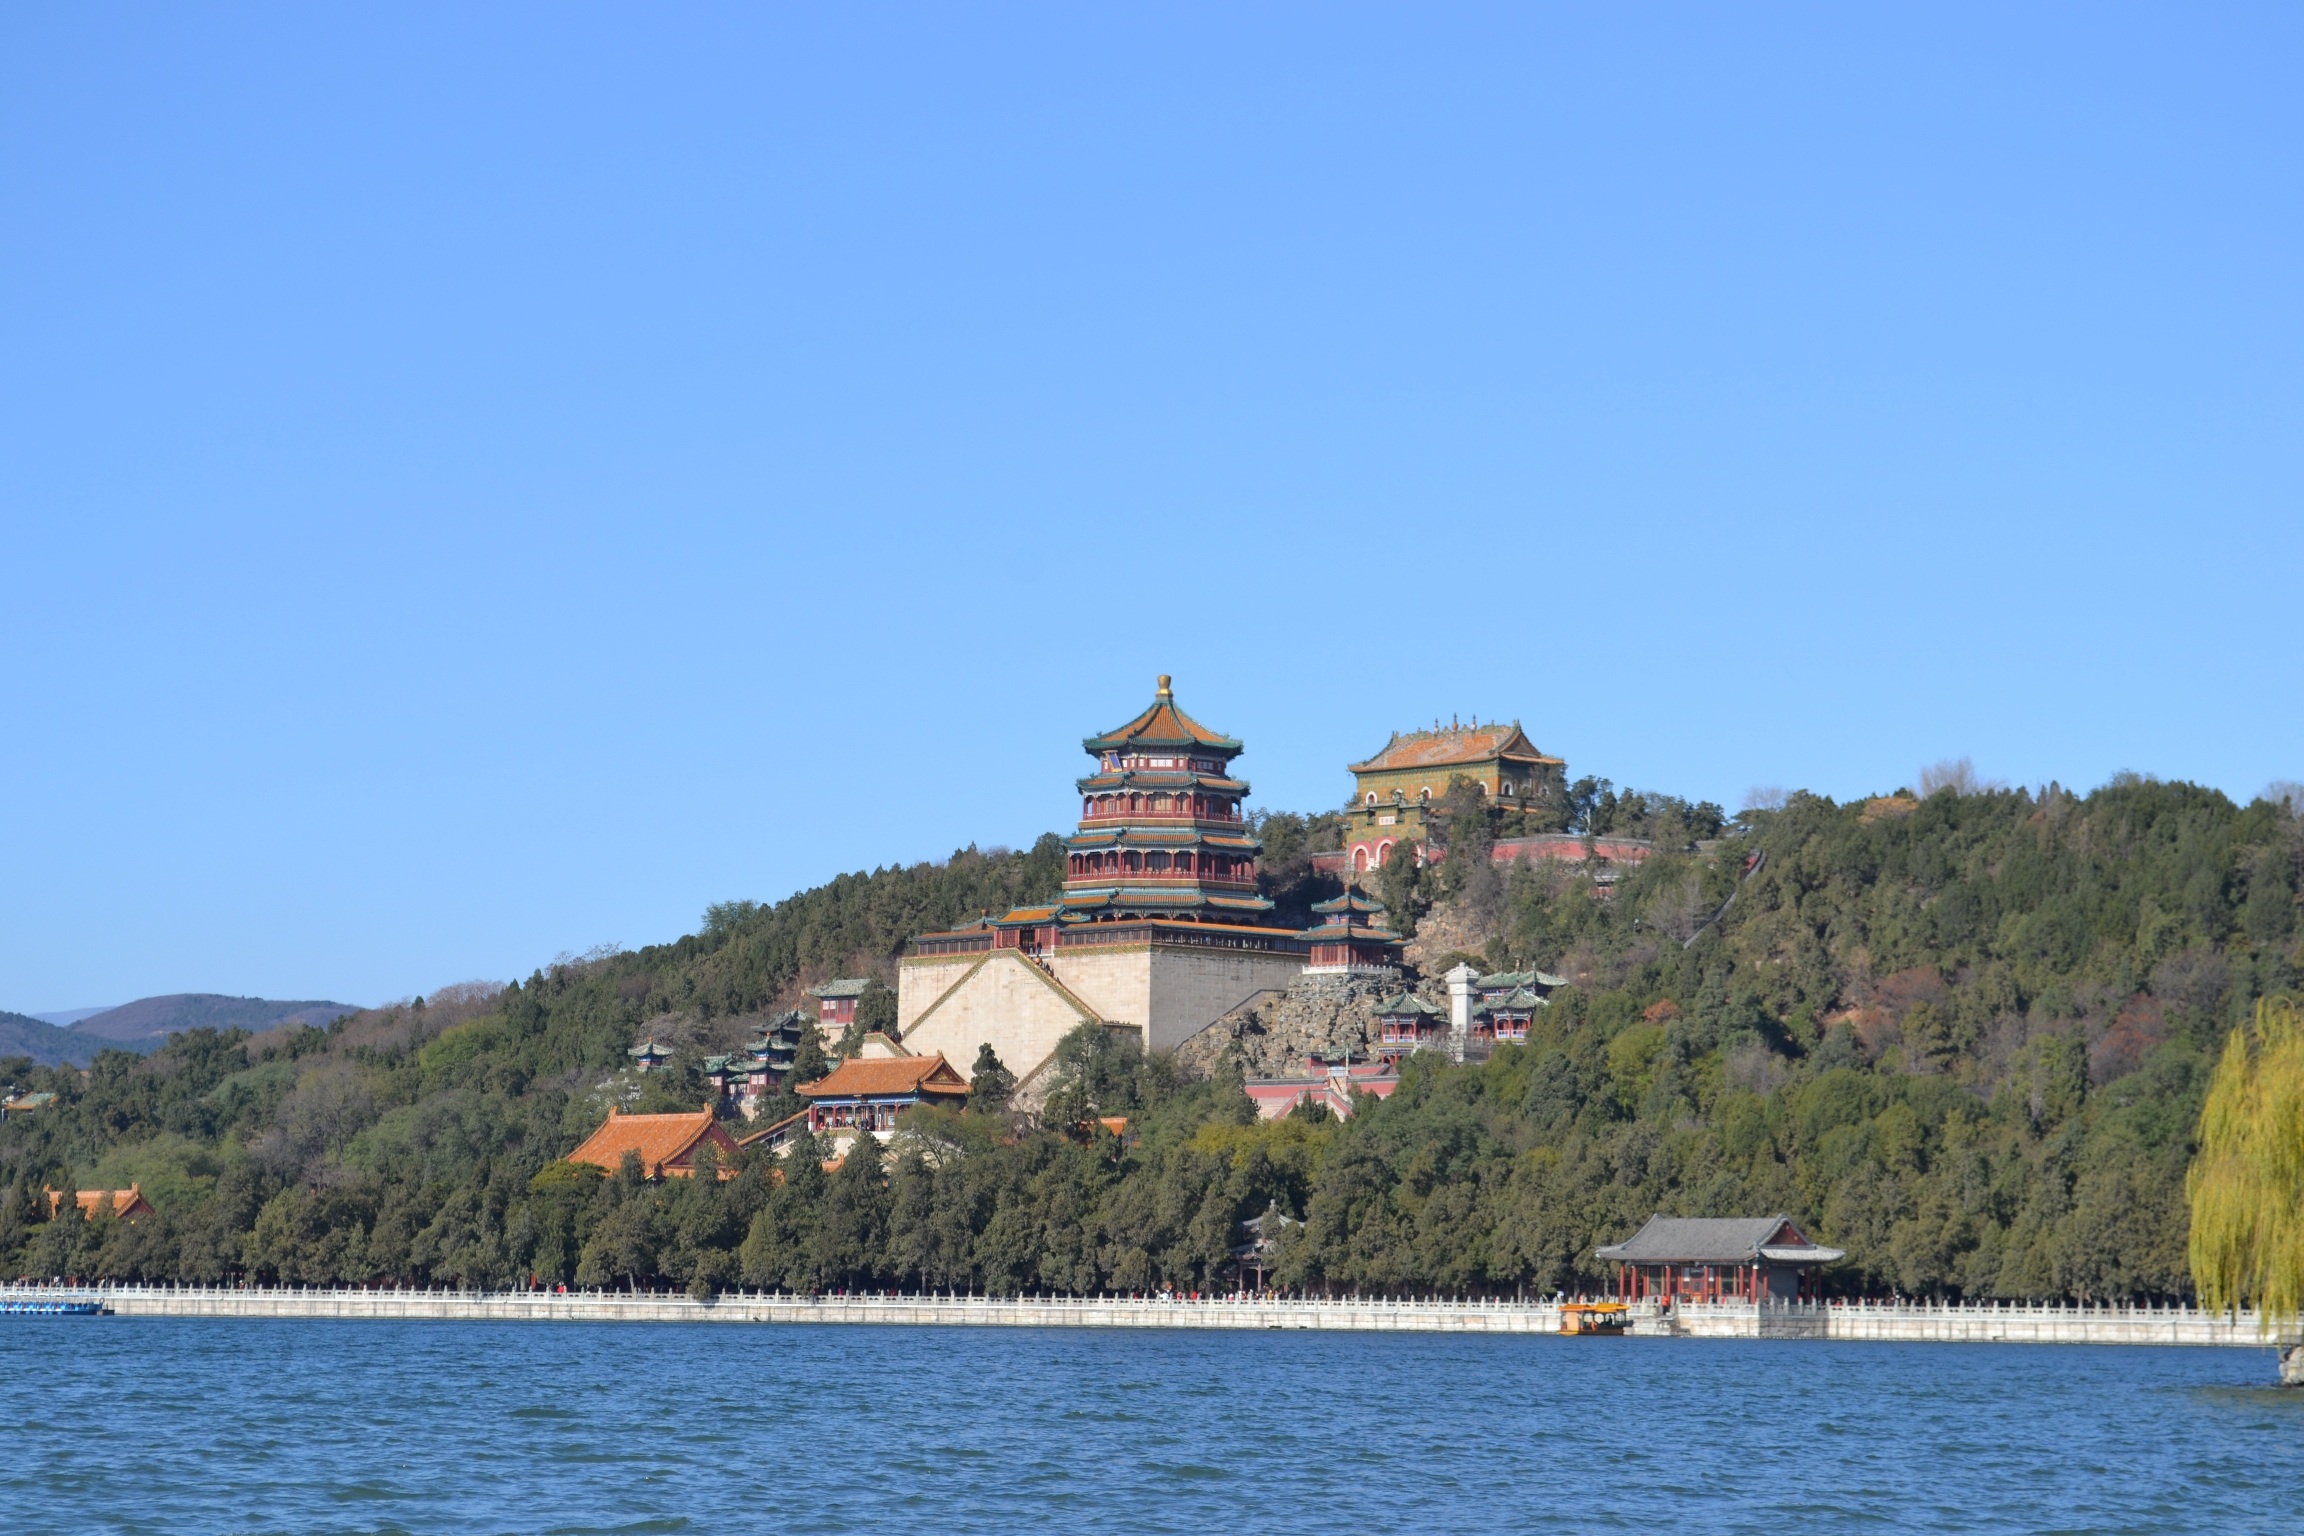
sea, coast, lake, vacation, vehicle, tower, bay, tourism, beijing, china, cape, the summer palace